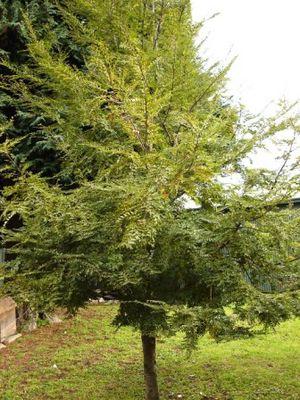
Nothofagus dombeyi, le coigüe, coihue ou roble, est un arbre à feuilles pérennes qui croît au centre et au sud du Chili, depuis le niveau de la mer jusqu'aux Andes, et au sud-ouest de l'Argentine, aux environs de la cordillère des Andes, au sud du parallèle 38º S, entre 700 et 1.200 m d'altitude. Il forme des forêts denses, comme celle trouvées dans les parcs nationaux de Los Alerces et Nahuel Huapi. Il couvre les pentes des basses collines, ayant des besoins en eau et sols et les spécimens les plus solides ont tendance à pousser sur les rives des lacs et rivières. Il forme parfois des sortes de forêts mixtes avec Araucaria araucana, par exemple dans le parc national Villarrica au Chili. C'est une espèce à croissance rapide et bien distribuée qui vit dans diverses conditions climatiques.
La province de Santa Cruz est une province de l'Argentine, qui se trouve en Patagonie, dans le sud du pays. Sa capitale est la ville de Río Gallegos.
Le parc national Los Glaciares est une aire protégée de 539 300 ha qui se situe dans la province de Santa Cruz, au sud-ouest de la Patagonie argentine, à la frontière chilienne. Ce parc englobe deux grands lacs d'origine glaciaire et quelques lacs plus réduits, ainsi que quelques montagnes mythiques, comme le Fitz Roy, de 3 405 m, et le Cerro Torre, de 3 102 m.